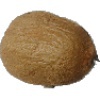
Label: Kiwi 1